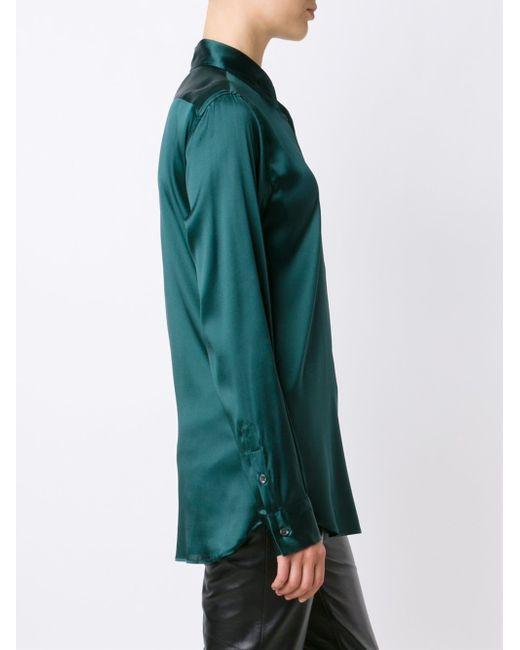
Feines Baumwollmaterial Oberhemd Langarm